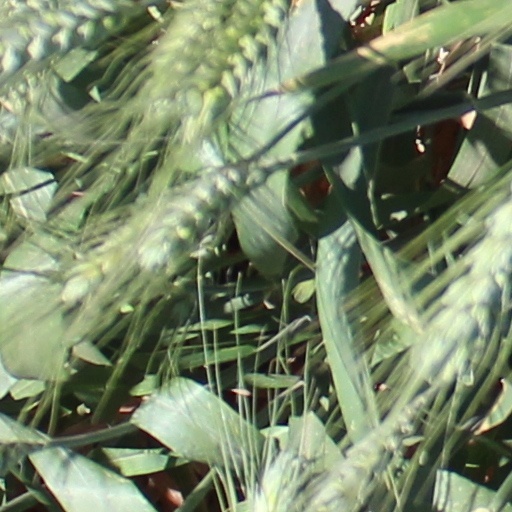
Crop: wheat